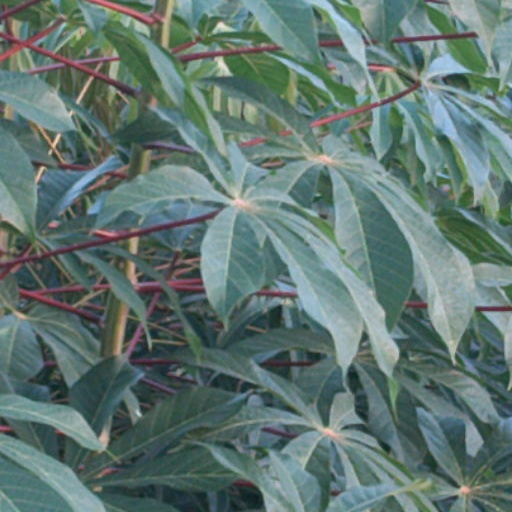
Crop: cassava